Greece in the Eurovision Song Contest

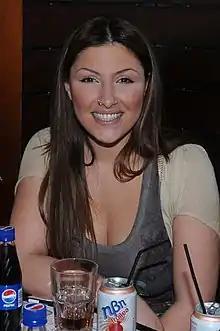
Helena Paparizou (pictured in 2010) represented Greece at the 2001 (as part of Antique) and 2005 contests, winning the latter.

Greece returned in 2001, and was represented by the Greek-Swedish duo Antique, consisting Helena Paparizou and Nikos Panagiotidis. Their song "Die for You" was selected through "Ellinikós Telikós 2001" and placed third at the 2001 contest, a new record for highest placing for the nation. Following two 17th place entries in 2002 and 2003 by Michalis Rakintzis ("S.A.G.A.P.O.") and Mando ("Never Let You Go"), respectively, ERT internally selected Sakis Rouvas for 2004. Rouvas' song "Shake It" was the first to compete in a contest semi-final, which had been introduced to accommodate the growing number of participating nations. After qualifying to the final, the song tied what had been the nation's best performance at the time, placing third.